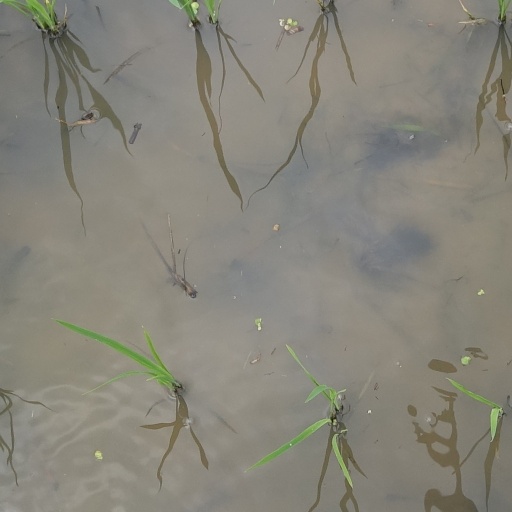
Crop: rice